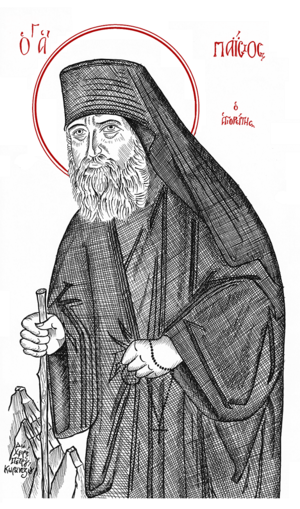
Saint Païssios du Mont Athos, né Arsenios Eznepidis, fut un célèbre ascète orthodoxe du Mont Athos, qui naquit à Pharasa en Cappadoce. Il était reconnu pour ses conseils spirituels et sa vie ascétique. De nombreuses personnes dans le monde vénèrent beaucoup l'Ancien Païssios, surtout en Grèce et en Russie.